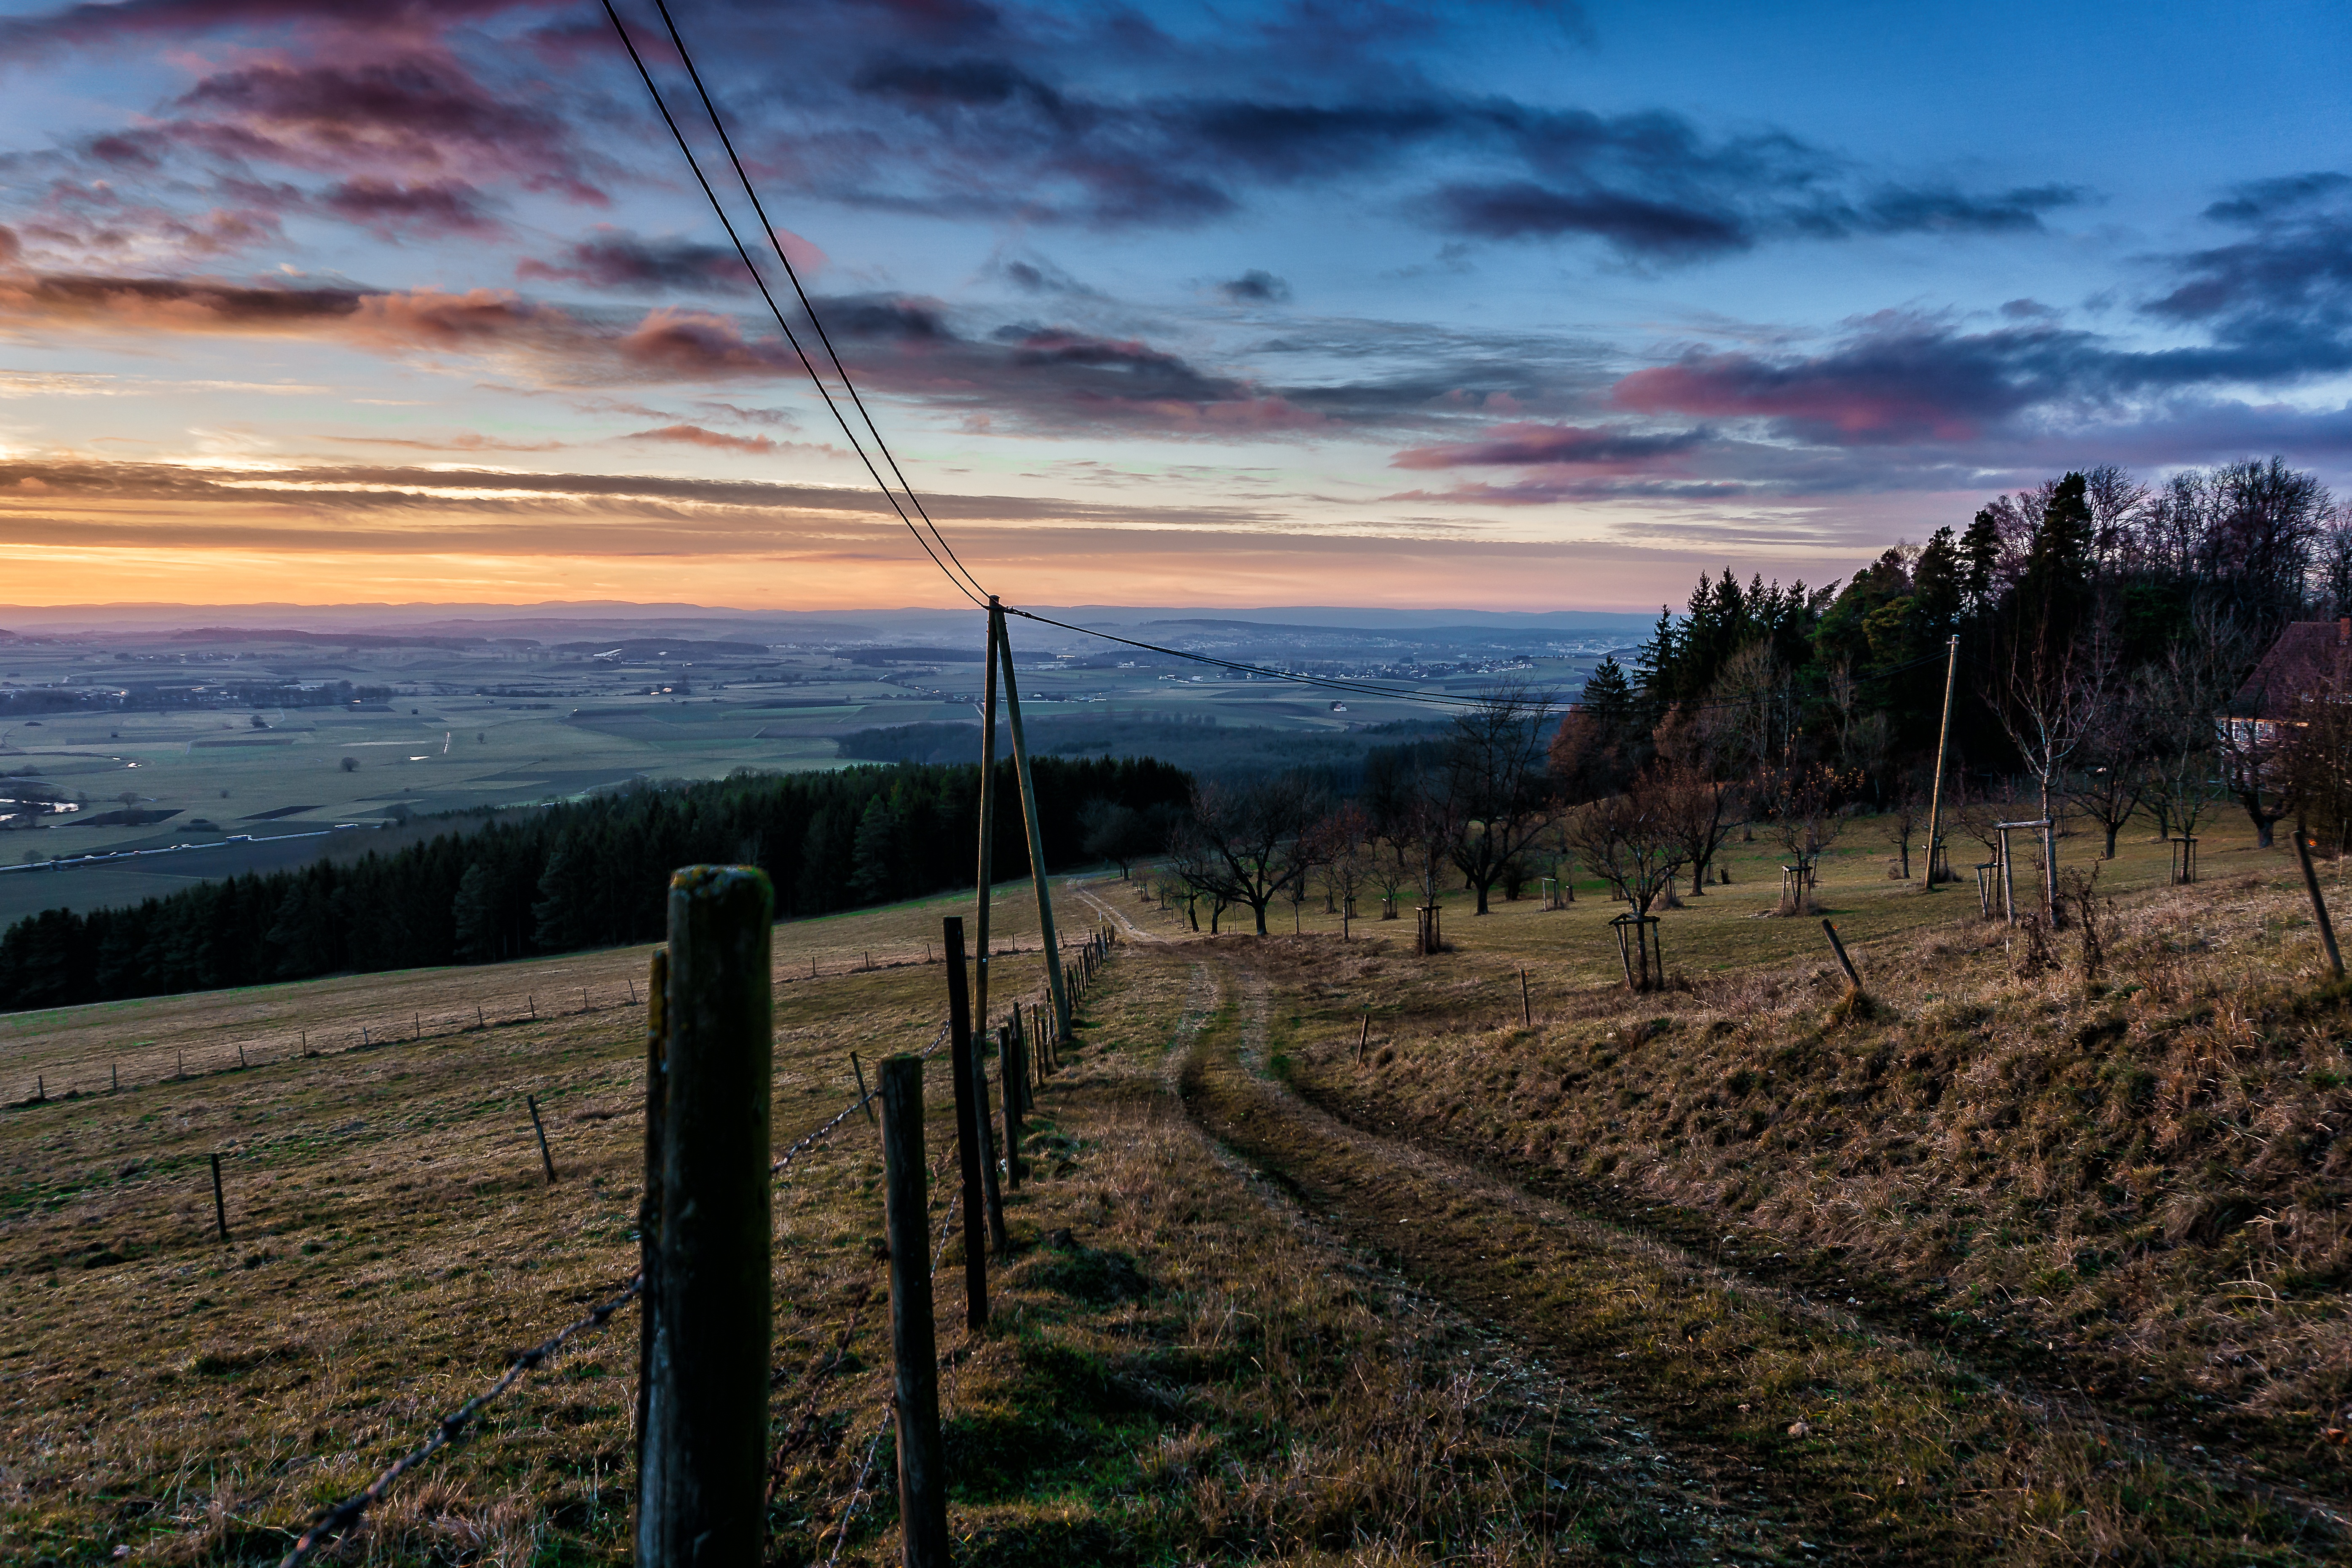
beach, landscape, tree, nature, grass, horizon, wilderness, branch, blossom, mountain, cloud, sky, sun, sunrise, sunset, field, meadow, morning, hill, purple, bloom, view, dawn, valley, summer, dusk, evening, twilight, orange, spring, green, red, scenic, color, pasture, peaceful, weather, romance, glow, blue, agriculture, garden, pink, blue sky, austria, trees, skies, clouds, fields, grassland, vienna, bright, new zealand, beautiful, mood, abendstimmung, morgenstimmung, wavy, schonbrunn, calming, afterglow, evening sky, back light, dark clouds, clouds form, morgenrot, rural area, enormous, cumulus clouds, federwolke, natural environment, mountainous landforms, sky beams